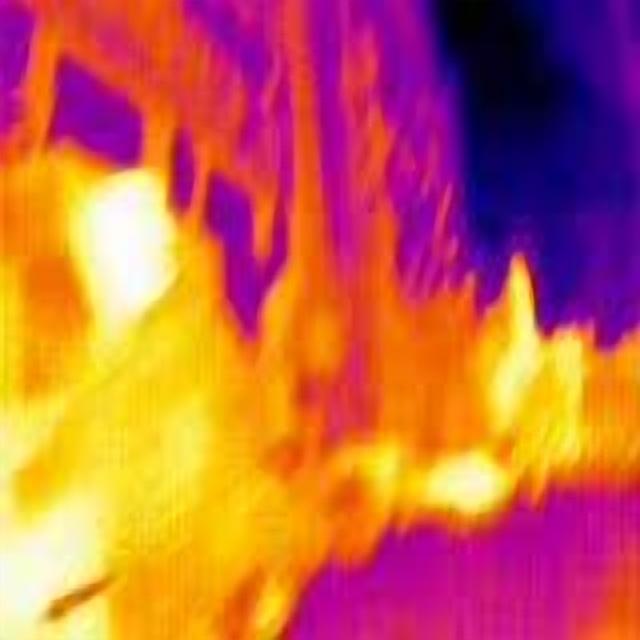
Detected objects:
label: person